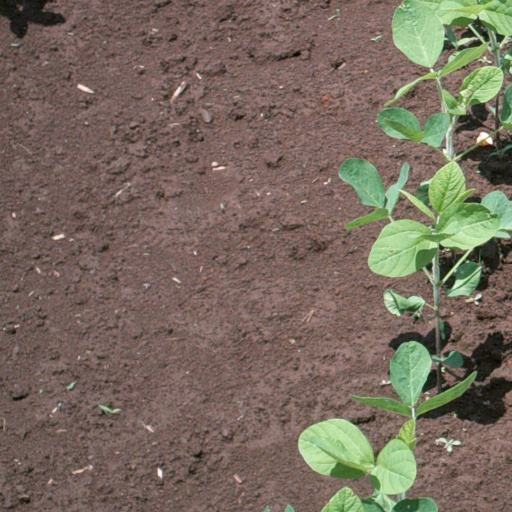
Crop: soybean